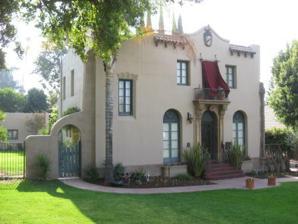
Building: Upton Sinclair House
Country: United States of America
Year built: 1923
Historic house in California, United States United States historic place Upton Sinclair House U.S. National Register of Historic Places U.S. National Historic Landmark Show map of the Los Angeles metropolitan area Show map of California Show map of the United States Location 464 N. Myrtle Avenue Coordinates 34°9′44″N 118°0′0″W / 34.16222°N 118.00000°W / 34.16222; -118.00000 Area 0.8 acres (0.32 ha) Built 1923 ( 1923 ) NRHP reference No. 71000153 Added to NRHP November 11, 1971 Side of Upton Sinclair House The Upton Sinclair House is an historic house at 464 N. Myrtle Avenue, Monrovia, California .  Built in 1923, it was the home of American novelist Upton Sinclair (1878–1968) between 1942 and 1966, and is where he wrote many of his later works.  It was listed on the National Register of Historic Places and was declared a National Historic Landmark in 1971. It is a private residence. Description and history The Upton Sinclair House is located in the foothills of the San Gabriel Mountains , north of the center of Monrovia at the southeast corner of North Myrtle Avenue and East Scenic Drive. It is a Neo-Mediterranean building in a district of similar houses.  It is made of poured concrete and includes "ball-and-ribbon" concrete moldings and Batchelder tile . Its main entrance is set in an ornate archway, with an iron balcony above.  The entrance and flanking windows are set in round-arch openings.  To the rear right of the house is a period garage. The house was designed by California architect Frederick H. Wallis and built in 1923.  It was purchased by Sinclair in 1942, seeking a quieter location than Pasadena , where he had been living. Sinclair is best known for his exposé style of writing, epitomized by The Jungle , his 1906 novel exposing unsavory practices in the meatpacking industry.  Sinclair was awarded the Pulitzer Prize for Fiction in 1943. Many of Sinclair's later works were written while he lived here, in a studio space created in the garage. The grounds also include a concrete vault where he kept all his papers. The house sustained damage during the 1991 Sierra Madre earthquake (5.6M) and was nearly torn down by its owner; however, California's state historic preservation office denied the demolition. See also List of National Historic Landmarks in California National Register of Historic Places listings in Los Angeles County, California References